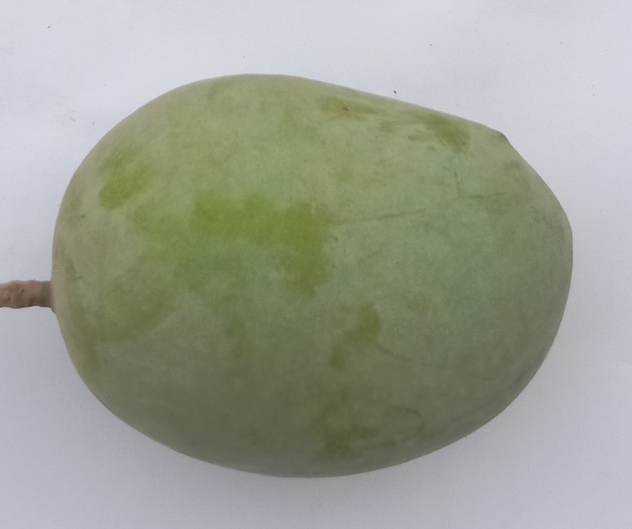
Mango variety: Langra